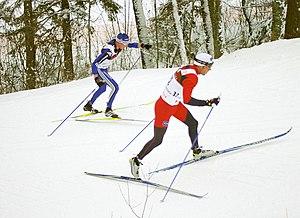
Anders Aukland, né le 12 septembre 1972 à Tønsberg, est un skieur de fond norvégien.